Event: Nepal Earthquake
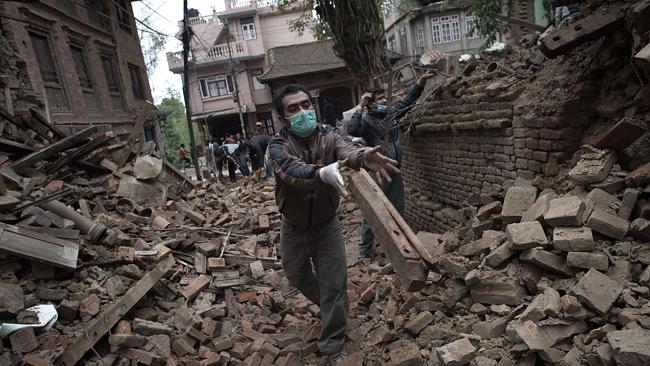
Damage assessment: damage